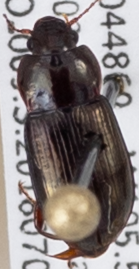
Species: Amara lindrothi
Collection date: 2018-07-03
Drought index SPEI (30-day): -0.82
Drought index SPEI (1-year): -0.692
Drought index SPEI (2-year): -0.1